Rosanna Minozzi

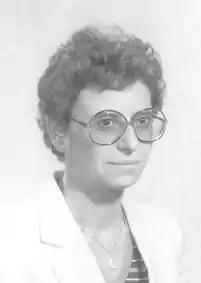
Minozzi in 1987

A member of the Italian Communist Party (PCI), Minozzi was elected to the Chamber of Deputies (the lower house of the bicameral Italian Parliament) in the 1983 general election, and was re-elected for a second term in 1987. In 1991, after the dissolution of the PCI, Minozzi joined the Democratic Party of the Left (PDS).